Cultural Muslims

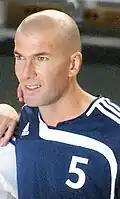
Zinédine Zidane identifies as a "non-practicing Muslim".

According to a survey, only 33% of French Muslims who were interviewed said they were practicing believers. That figure is the same as that obtained by the INED/INSEE survey in October 2010. And 20% claimed to go regularly to the mosque for the Friday service, and 31% practice prayer (salat), and 70% said they "observe Ramadan". According to expert Franck Fregosi: "Although fasting during Ramadan is the most popular practice, it ranks more as a sign of Muslim identity than piety, and it is more a sign of belonging to a culture and a community", and he added that not drinking alcohol "seems to be more a cultural behavior".